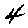
Label: 4